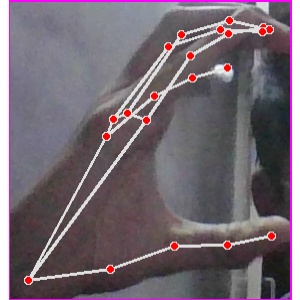
अक्षर: ऋ